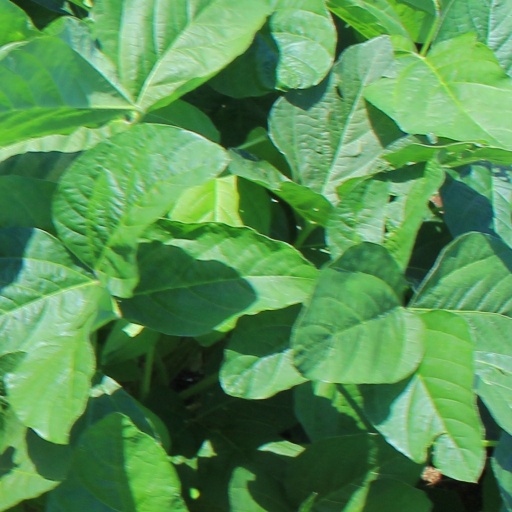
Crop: soybean